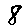
Label: 8